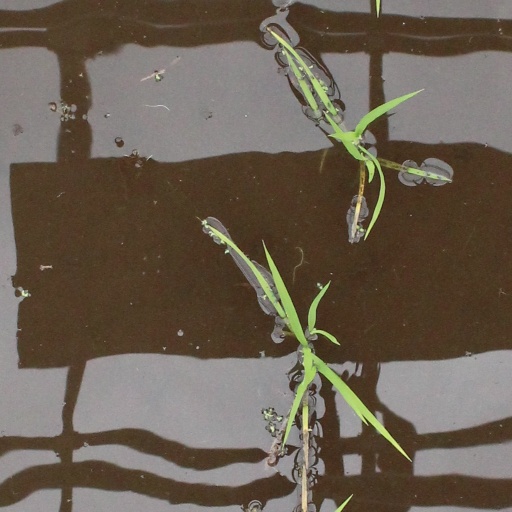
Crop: rice